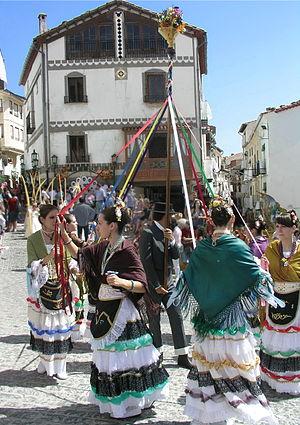
Morella est une commune d'Espagne de la province de Castellón dans la Communauté valencienne. Elle est le chef-lieu de la comarque de Ports. Elle est située dans la zone à prédominance linguistique valencienne. Elle fait partie de la mancomunidad de la Taula del Sénia et de la Mancomunidad Comarcal Els Ports. Depuis 2013, Morella appartient à l'association Les Plus Beaux Villages d'Espagne.